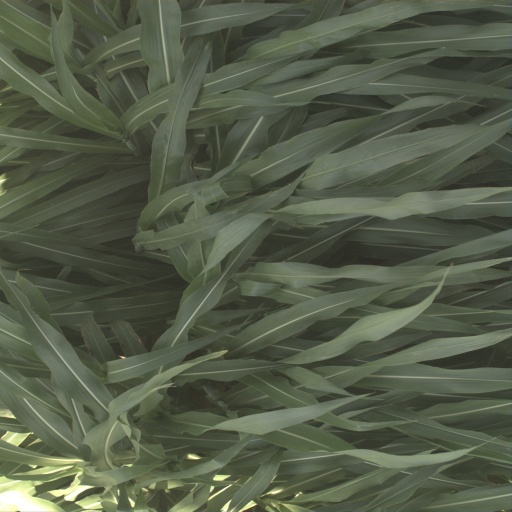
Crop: sorghum